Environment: real
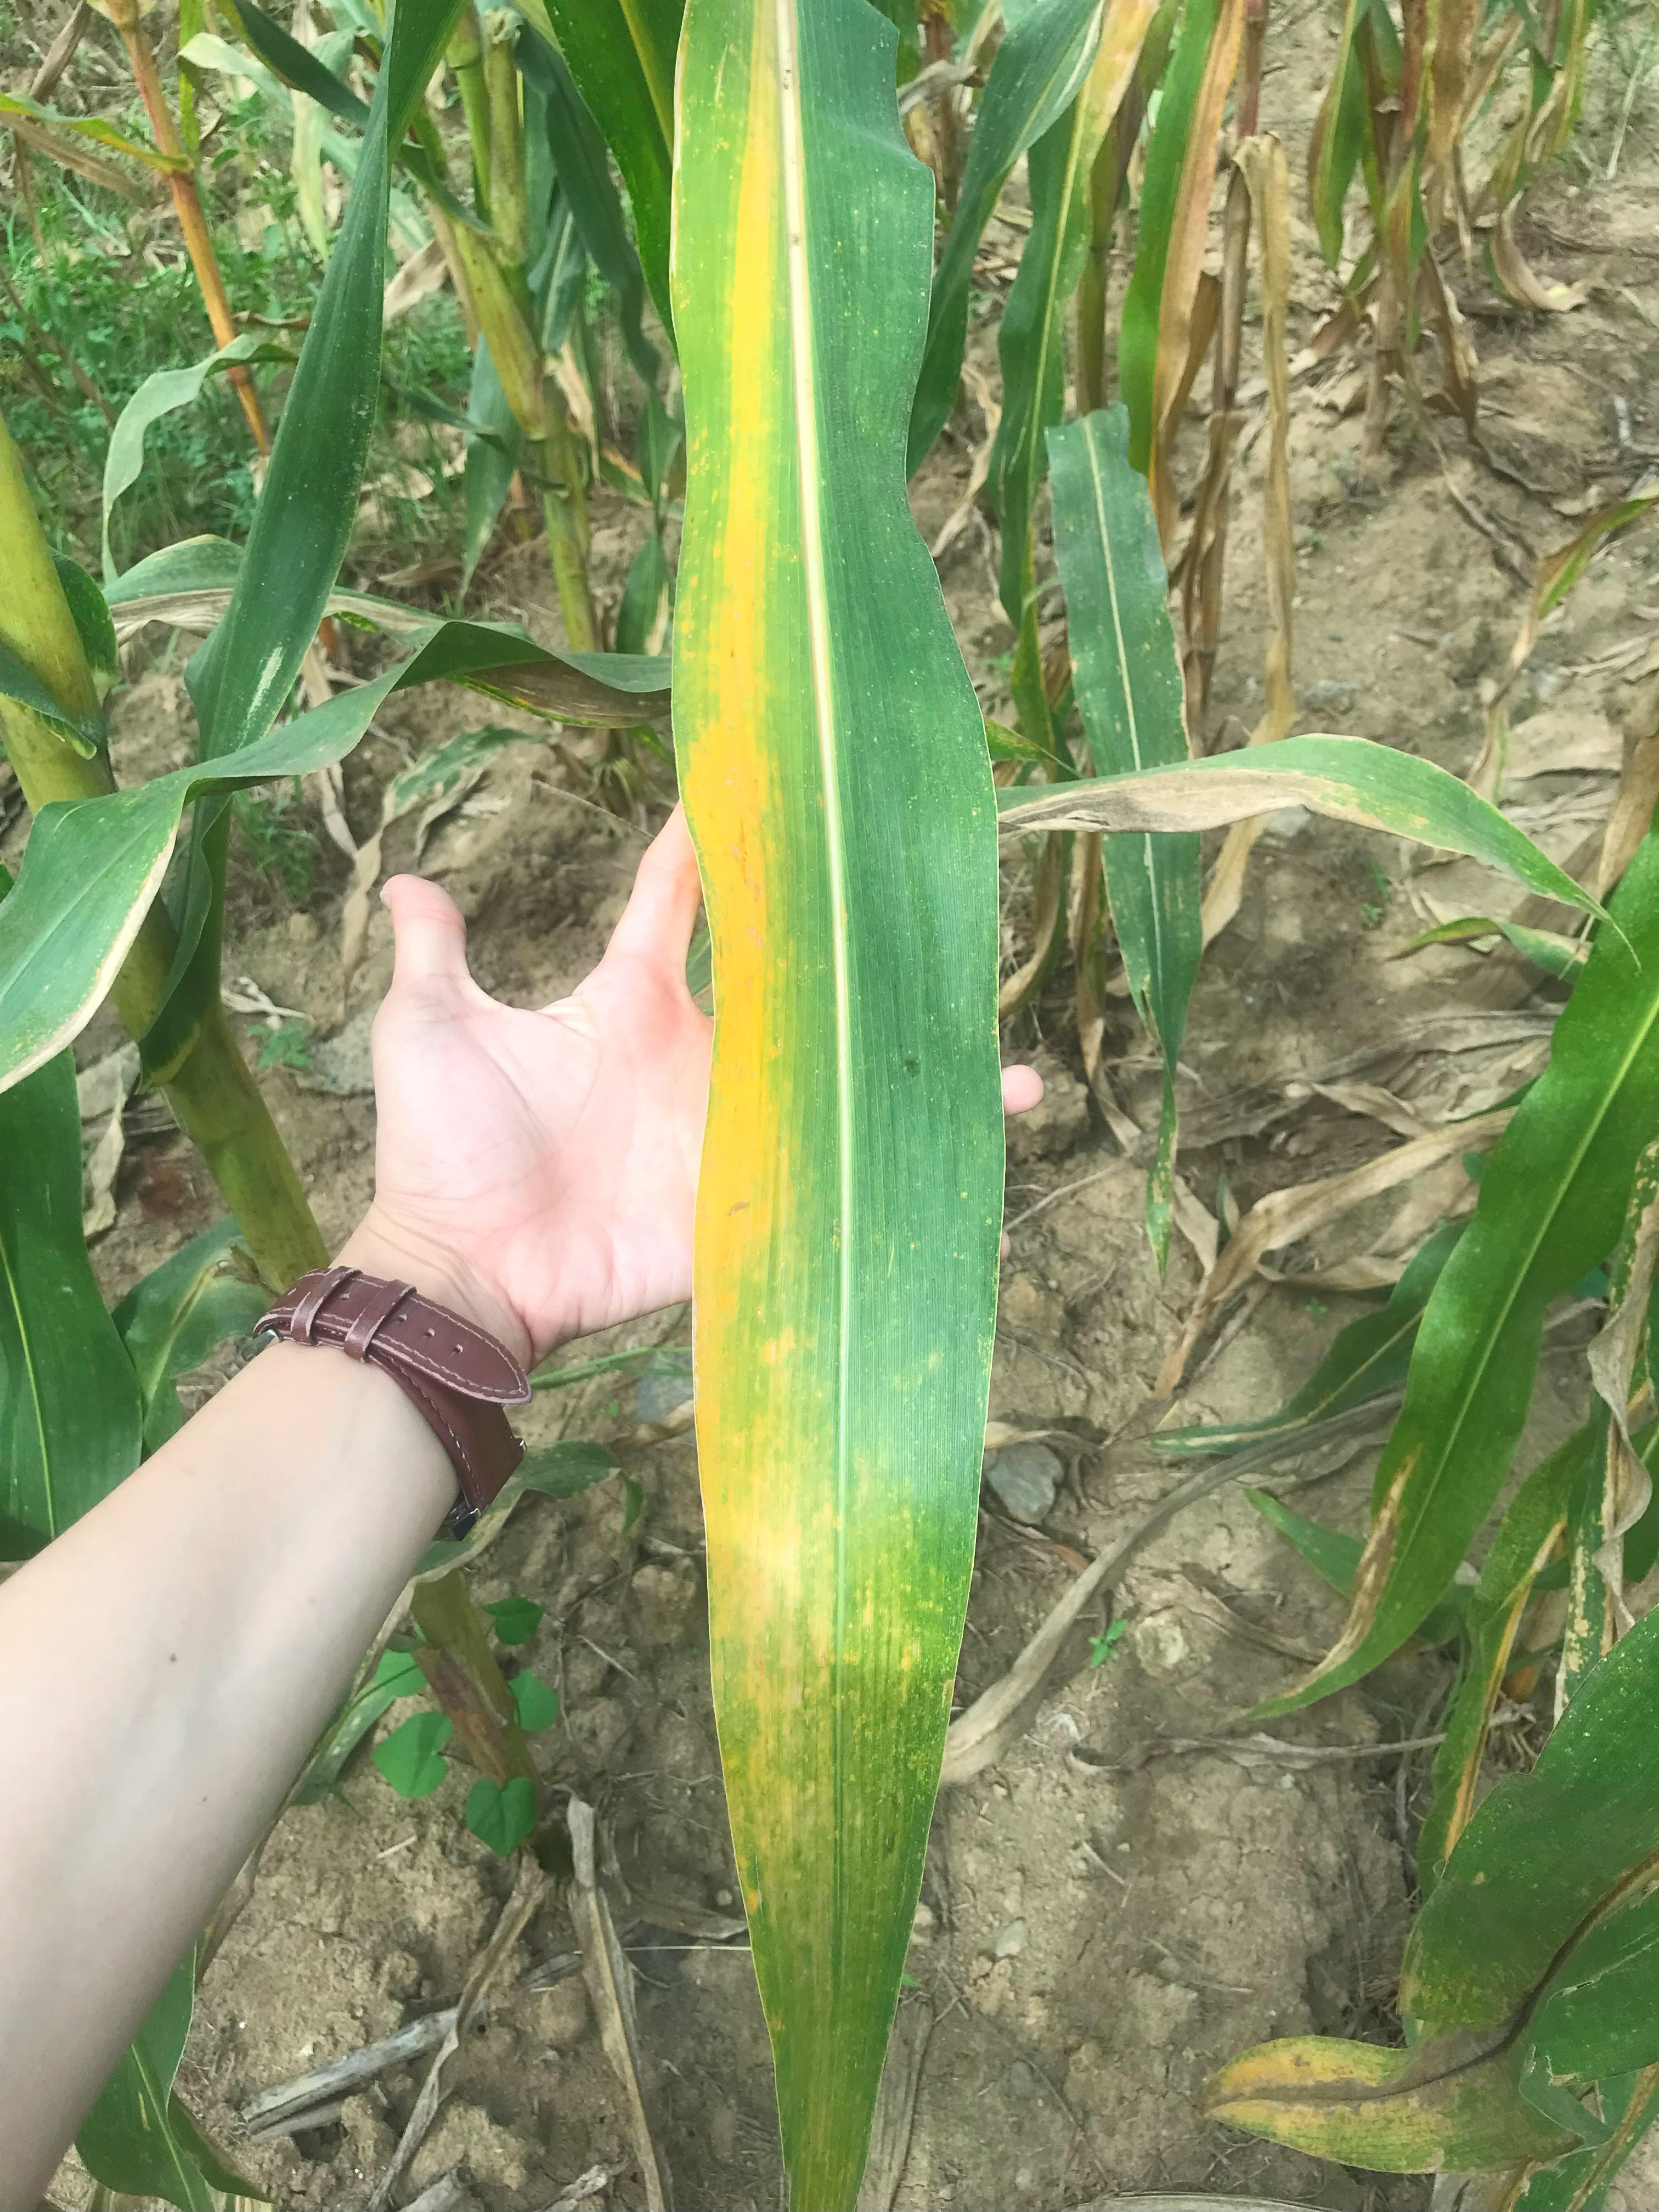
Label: potassium_deficiency